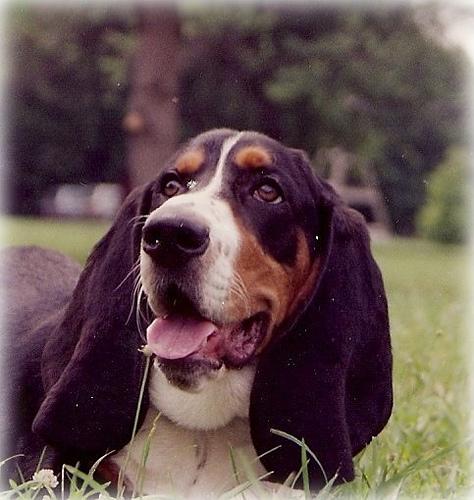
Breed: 241-n000100-basset